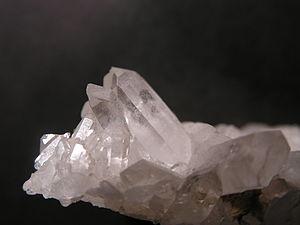
Un minéral automorphe est un minéral se présentant sous la forme d'un cristal parfait ou, au moins, limité par des faces cristallines planes. Le terme contraire est xénomorphe. La forme d'un cristal dépend de sa structure cristalline.